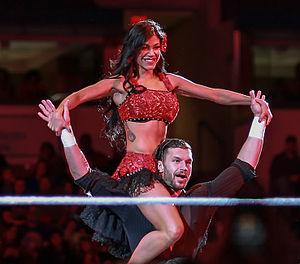
Curtis Jonathan Hussey, est un catcheur américain. Il travaille actuellement à la World Wrestling Entertainment, dans la division NXT, sous le nom de Fandango.